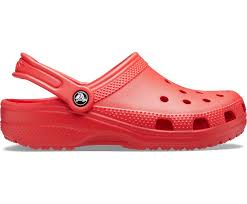
Label: Clog